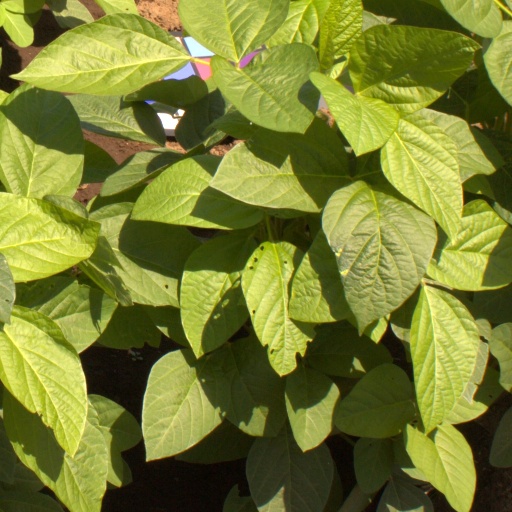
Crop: soybean